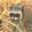
Label: raccoon